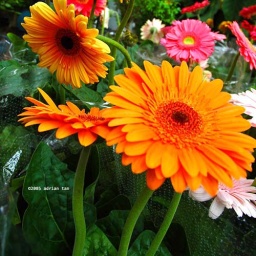
Pretty flowers in the flower market street in Amsterdam.